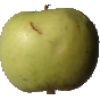
Label: Apple Golden 3